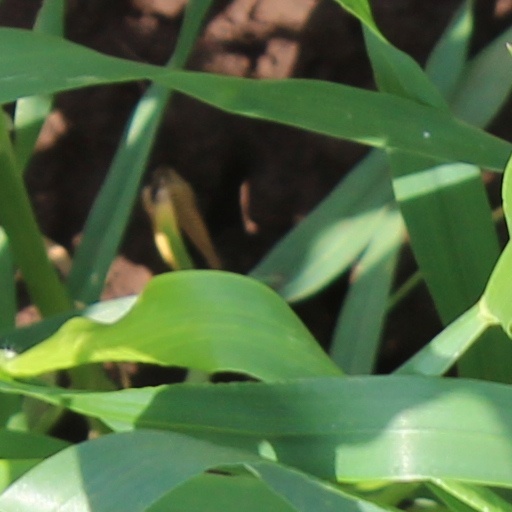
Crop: wheat